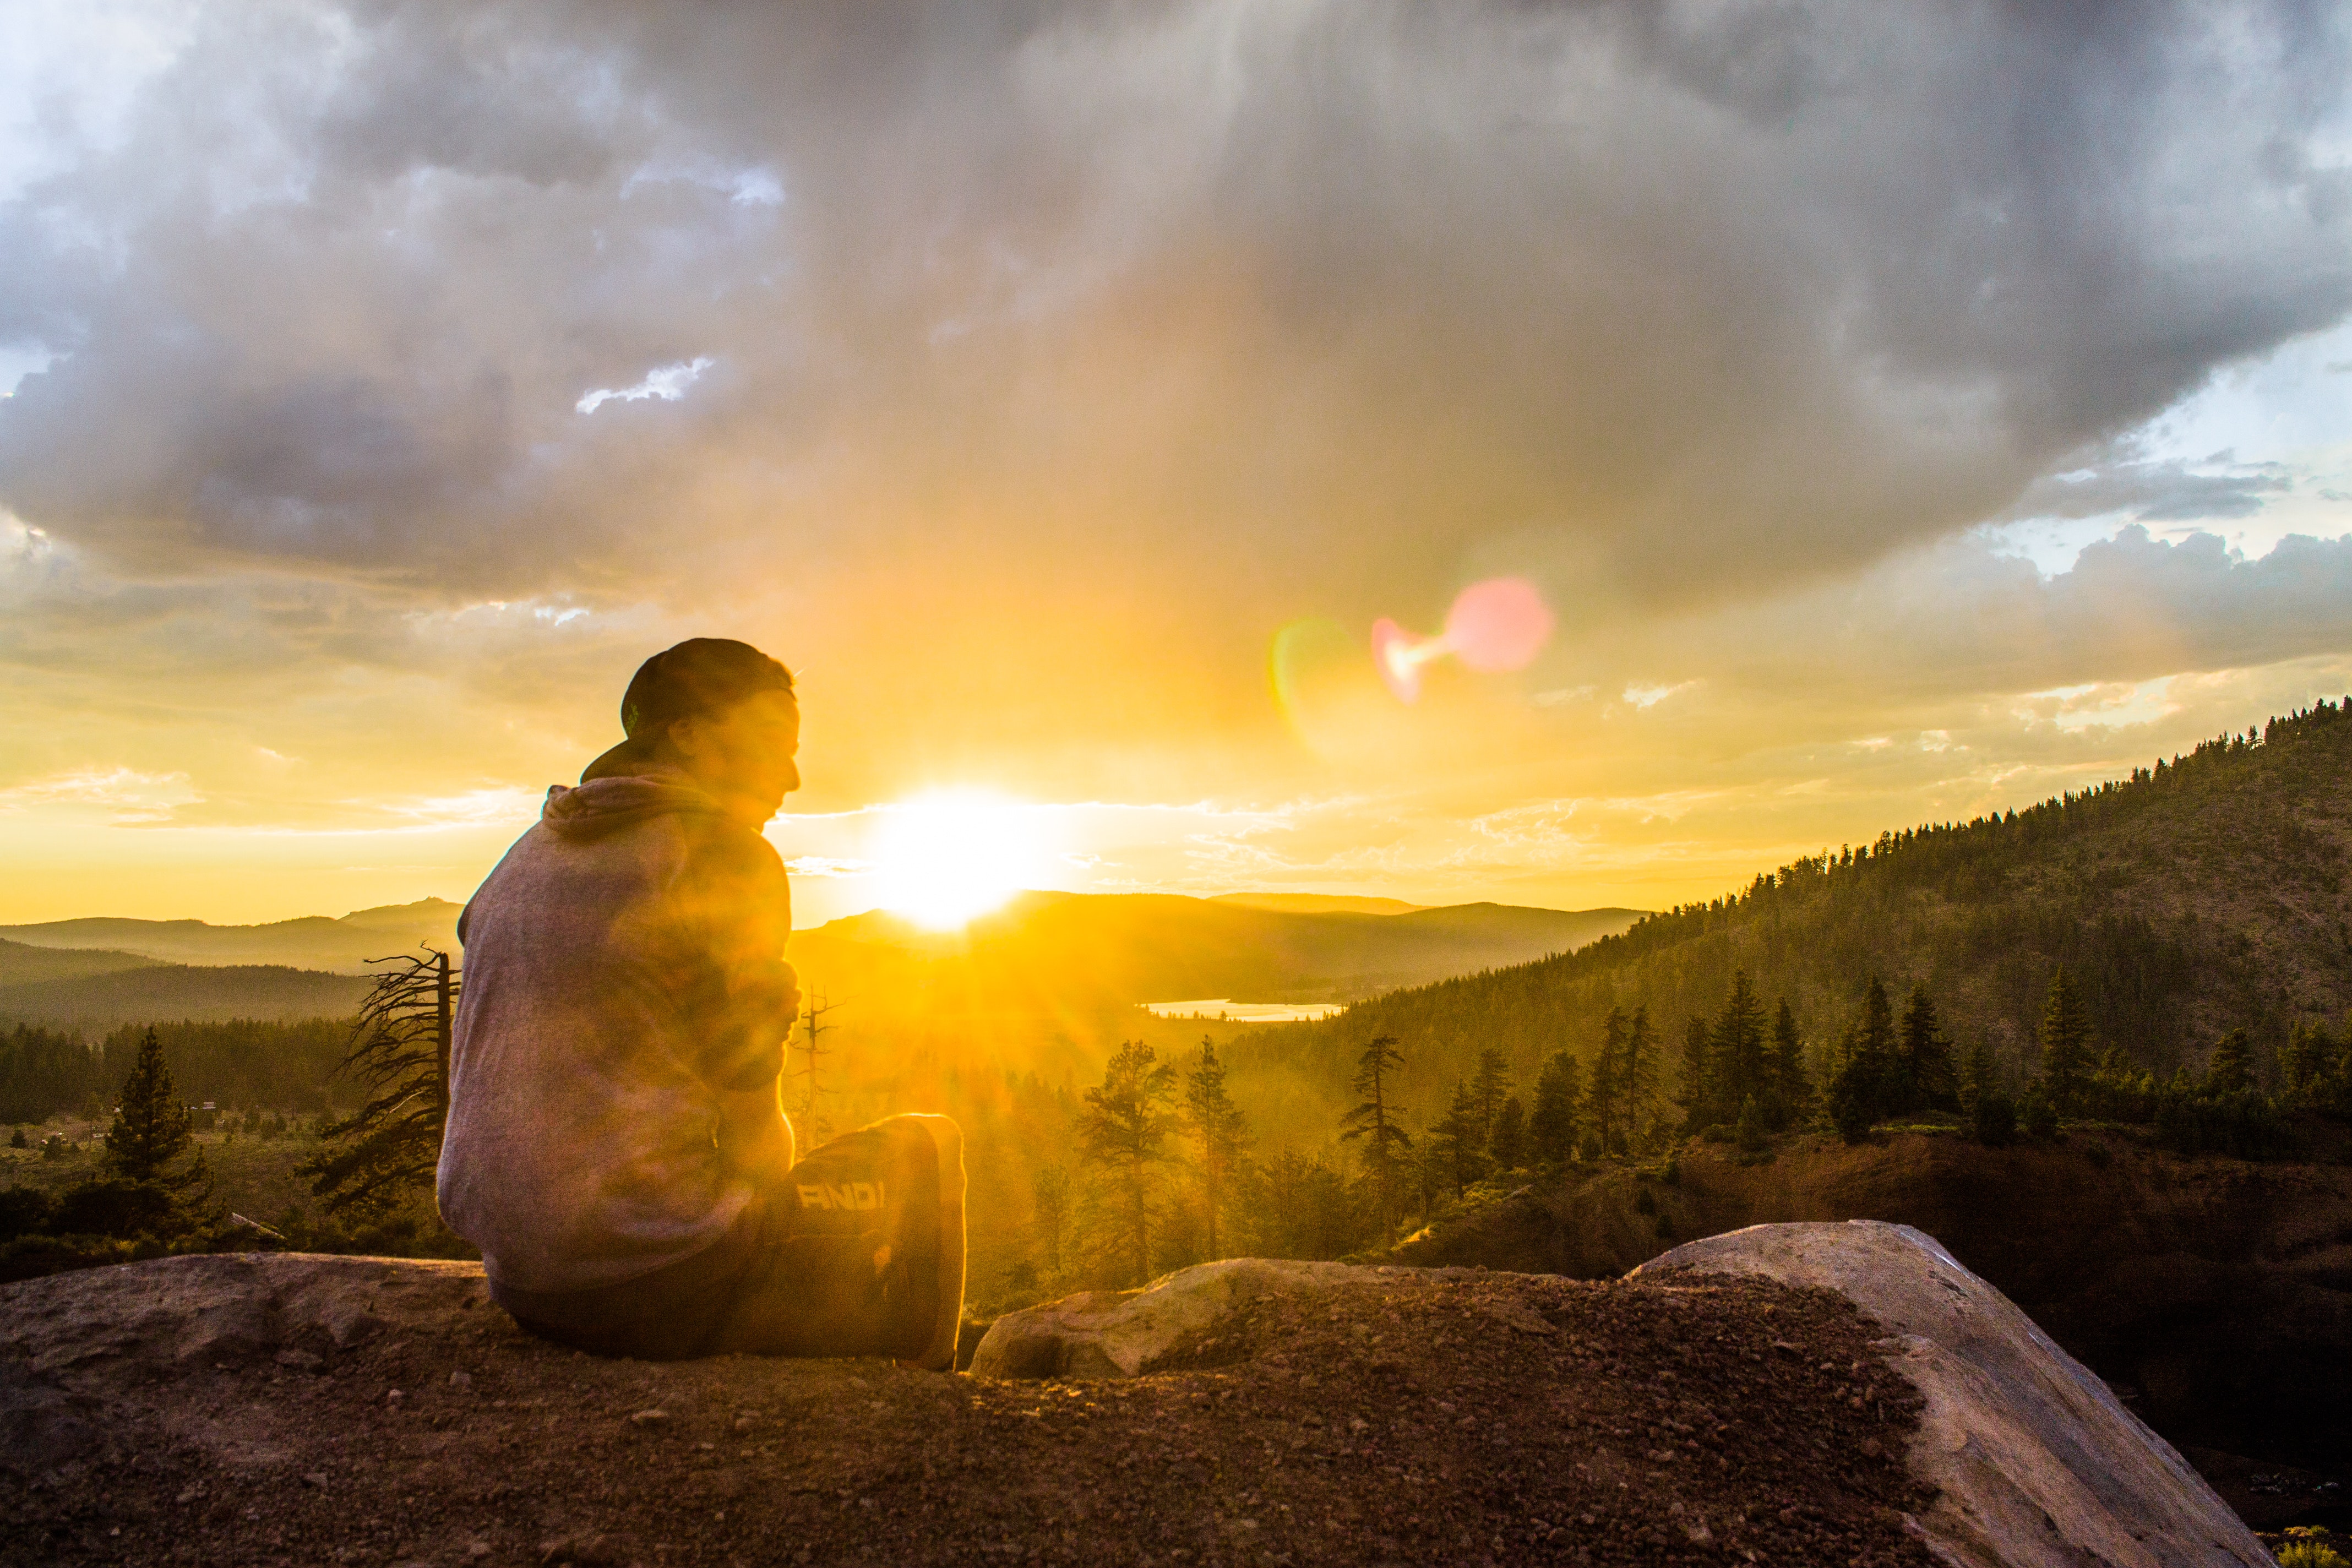
sky, People in nature, nature, sunlight, light, morning, cloud, atmosphere, sunrise, photography, horizon, landscape, tree, hill, sunset, evening, rock, sun, stock photography, lens flare, dawn